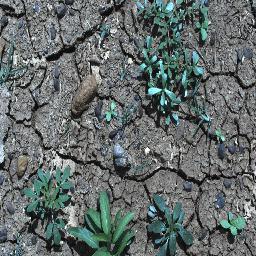
Label: negative